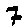
Label: 7